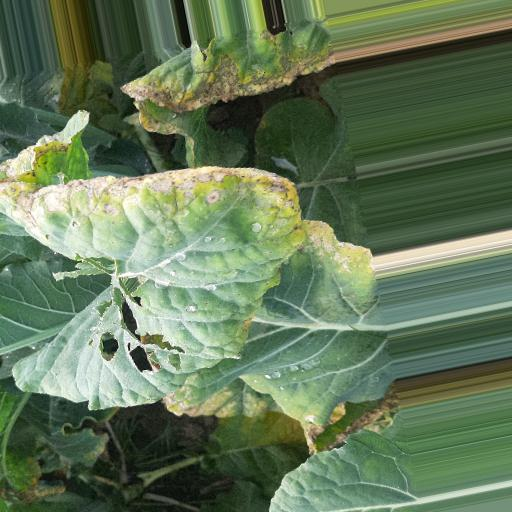
Label: Black Rot